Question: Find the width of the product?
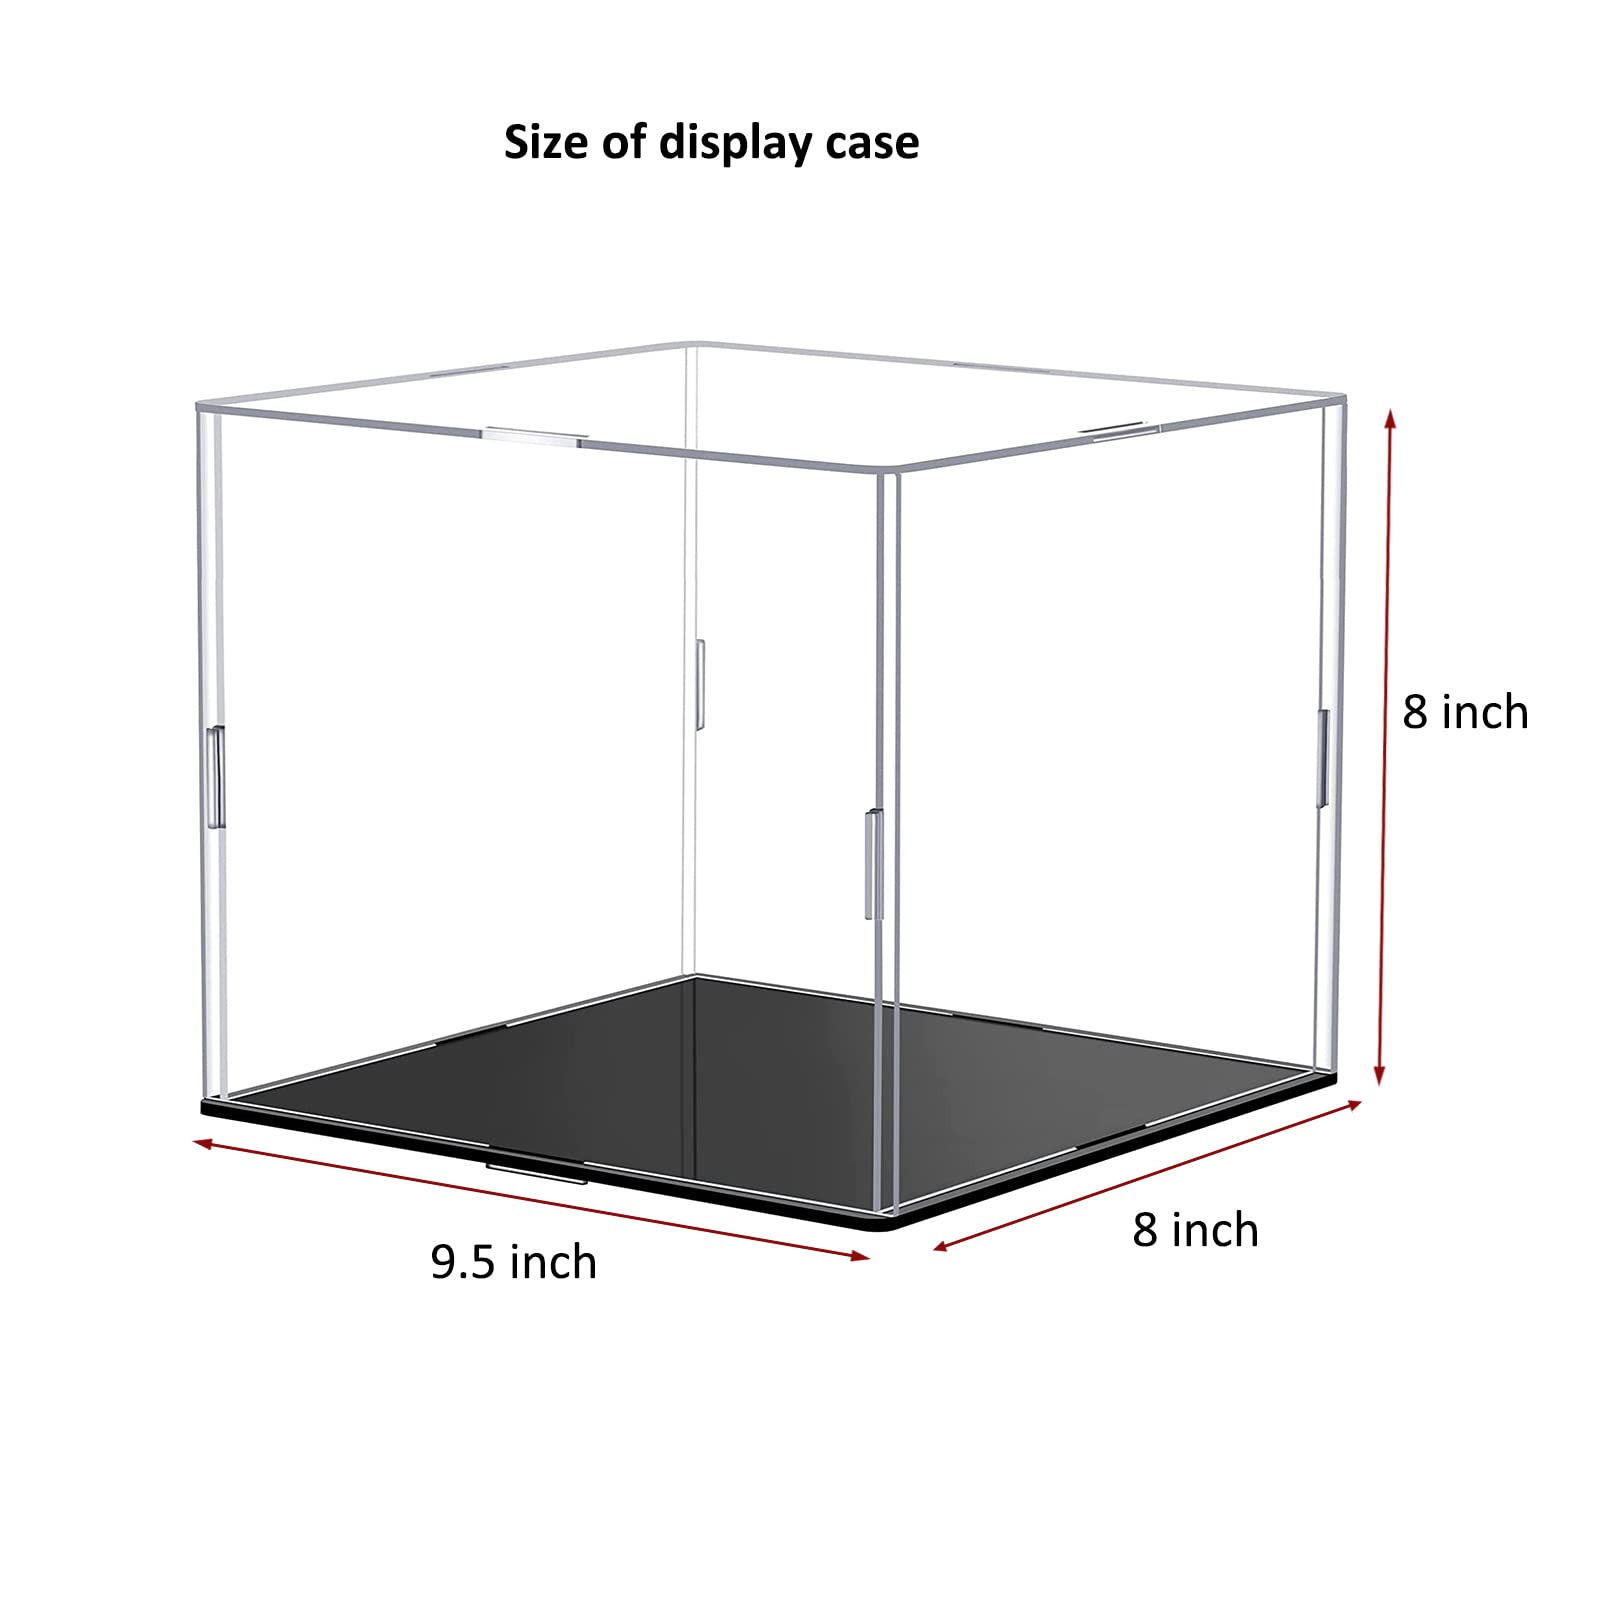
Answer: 8.0 inch